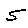
Label: 5